Sky High Corral

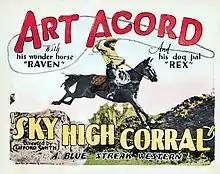

Sky High Corral is a 1926 American silent Western film directed by Clifford Smith and starring Art Acord, Marguerite Clayton, and Duke R. Lee.